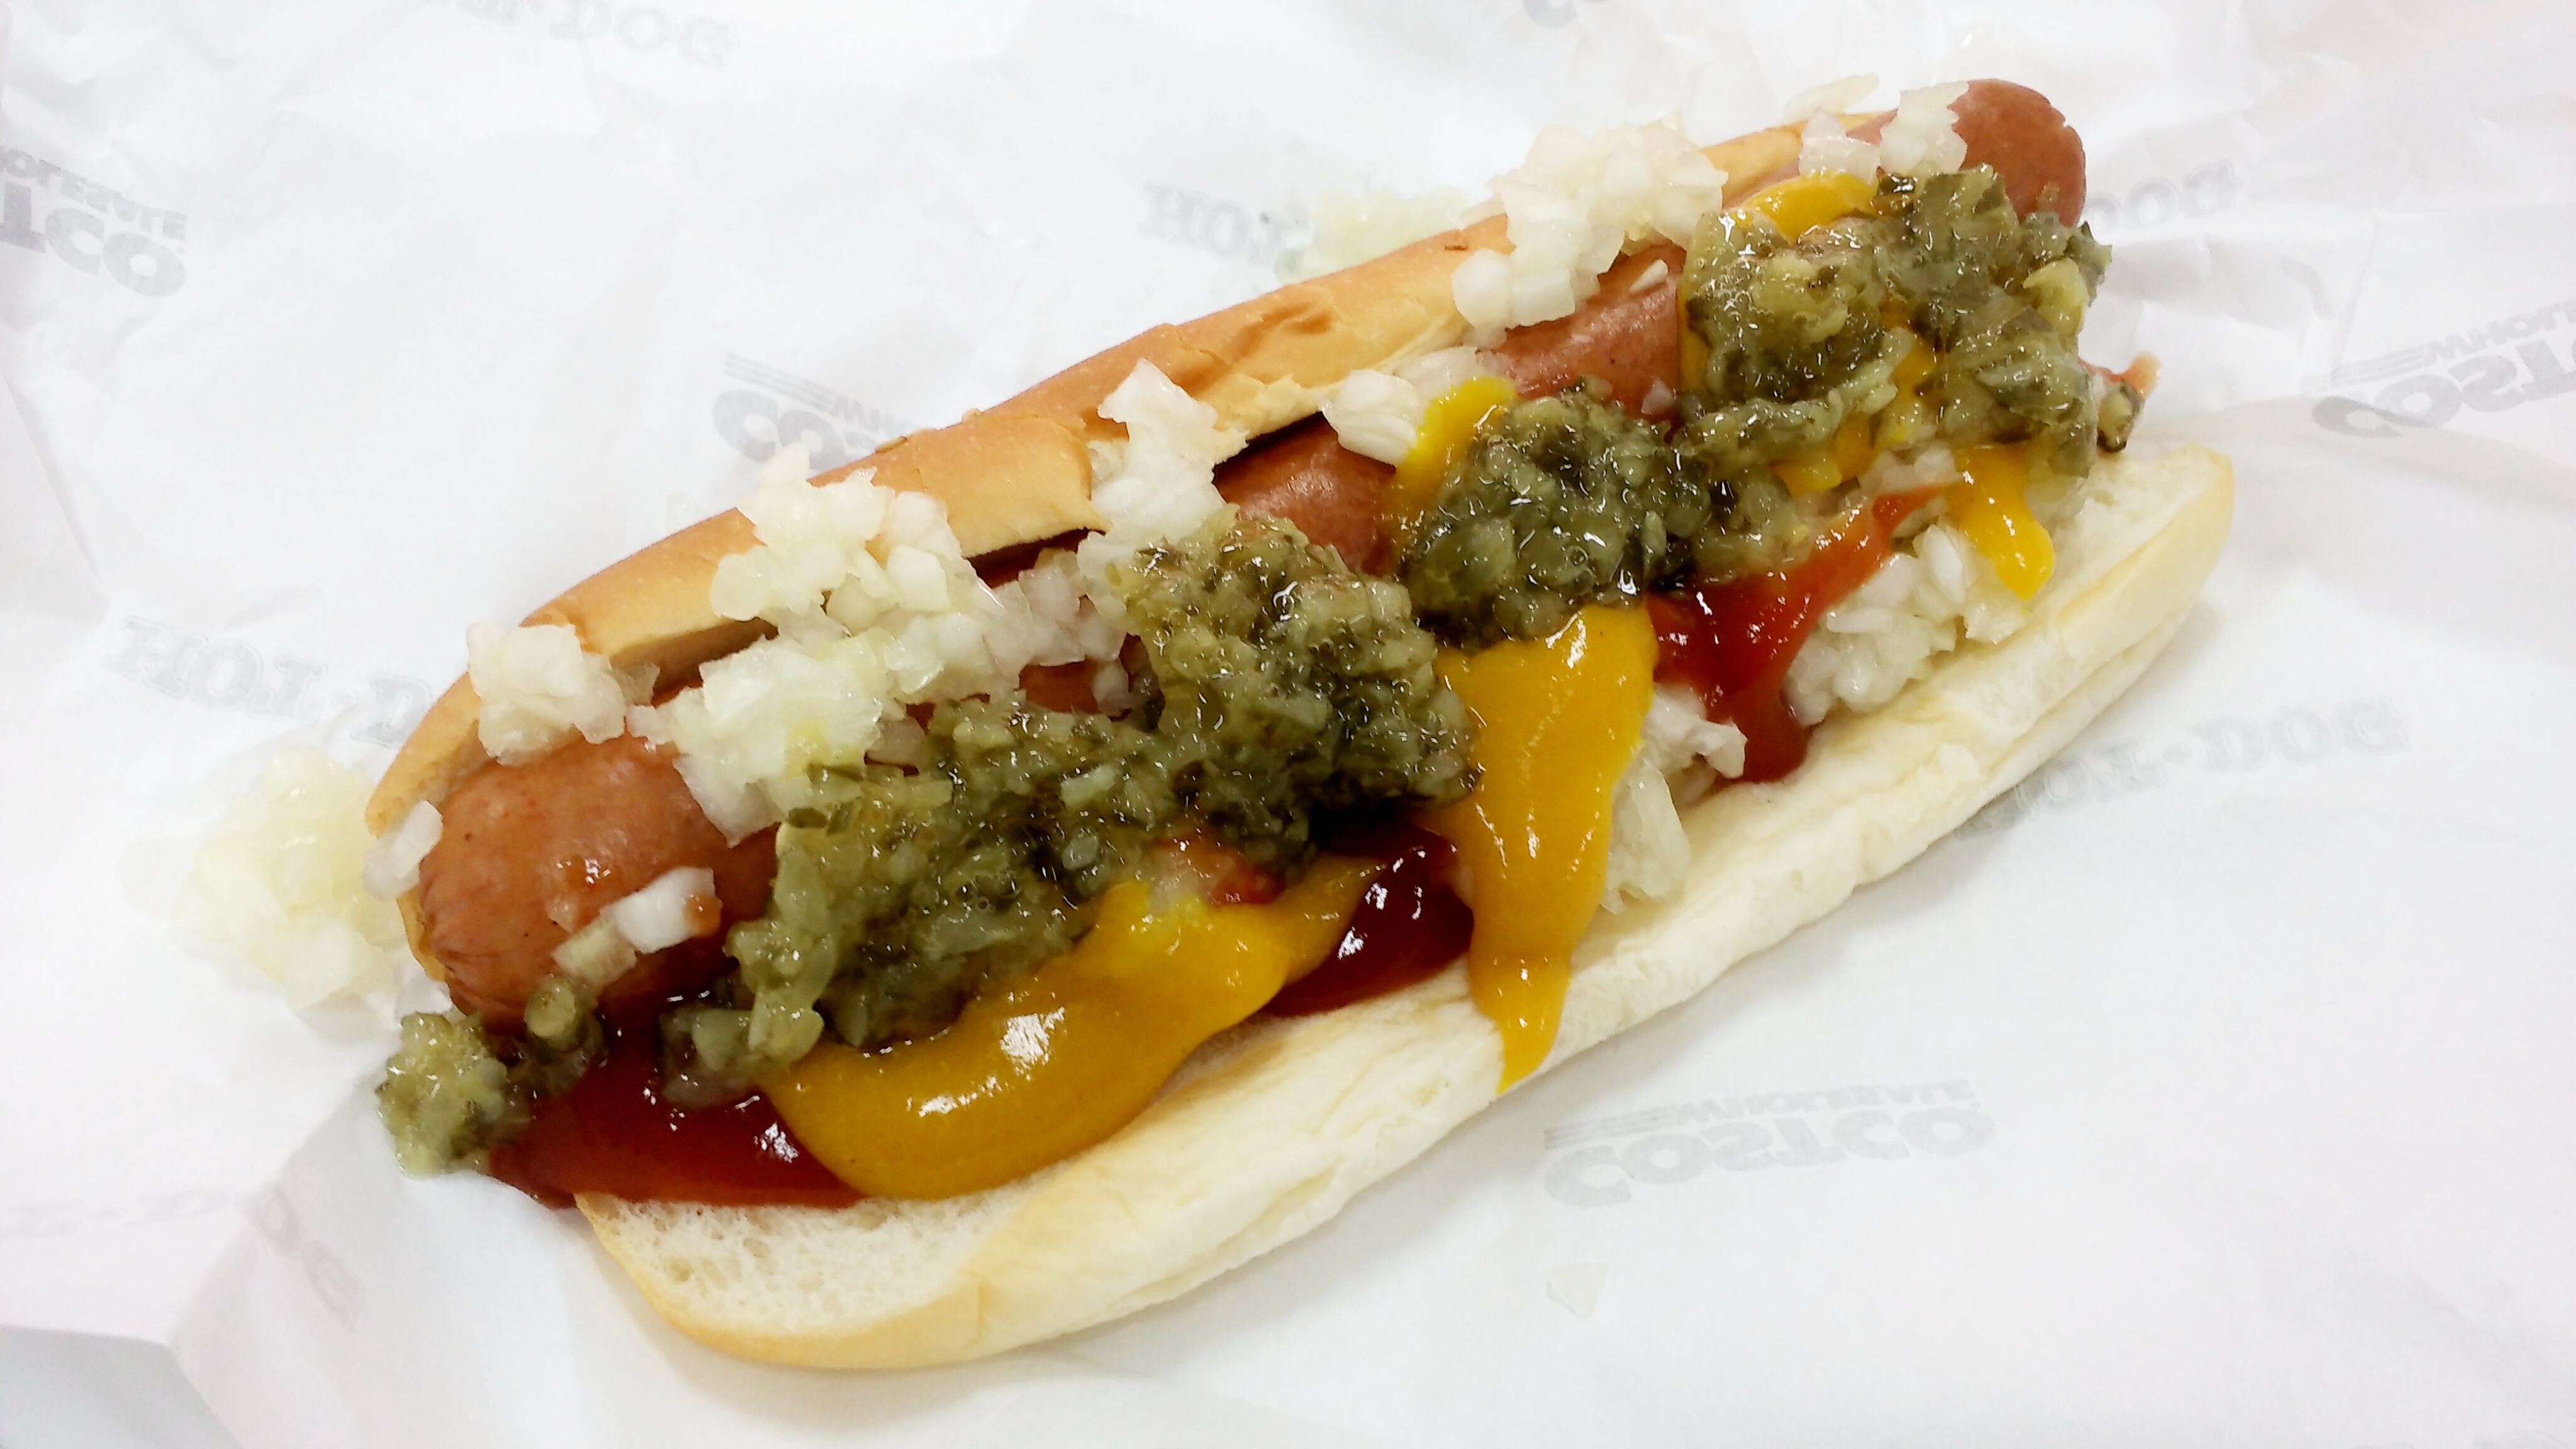
dish, food, produce, cuisine, hot dog, baked goods, bruschetta, costco, sloppy joe, cheesesteak